Rapa Nui National Park

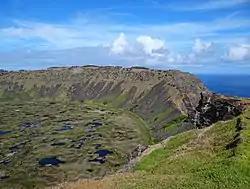
Rano Kau crater

The Birdman cult which replaced the moai cult worship was concentrated in Orongo at a ceremonial site called Mata Ngarau. The location is at an elevation of , on a narrow ridge between the ocean, and the deep crater of Rano Kau volcano, which last erupted about 150,000 to 210,000 years ago.